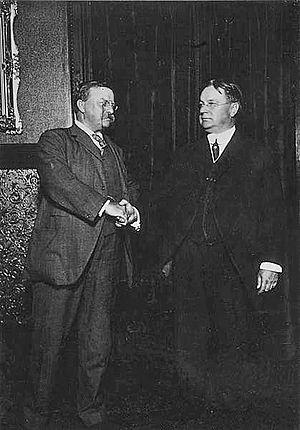
Hiram Warren Johnson, gouverneur puis sénateur de Californie, est une des figures majeures du mouvement progressiste américain qui s’illustra par des positions isolationnistes.